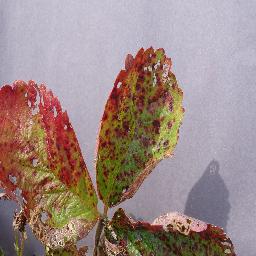
Label: Strawberry___Leaf_scorch